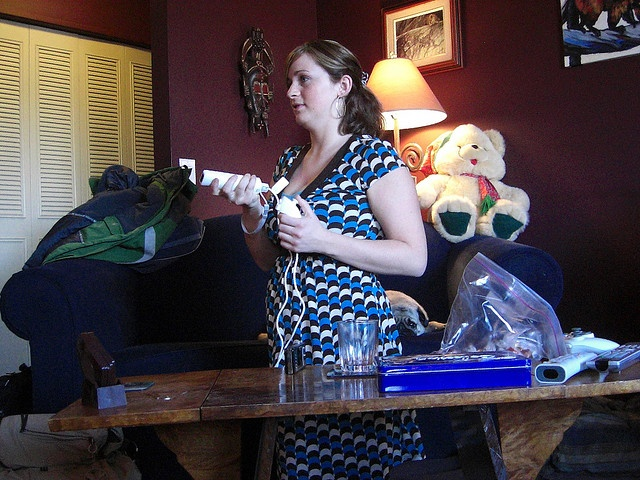
A pregnant woman plays a game on the Wii.
The woman in the colorful dress is holding a video game remote.
A person standing in front of a surface with a cup and other tools on it.
this is a woman playing a video game
a person standing near a table playing nintendo wii